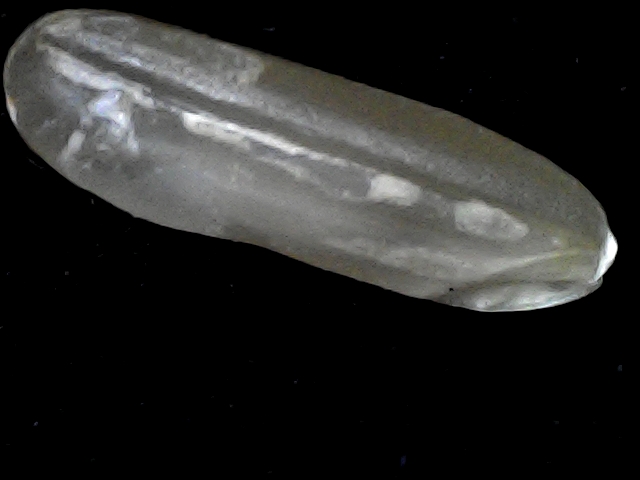
Rice variety: BR23